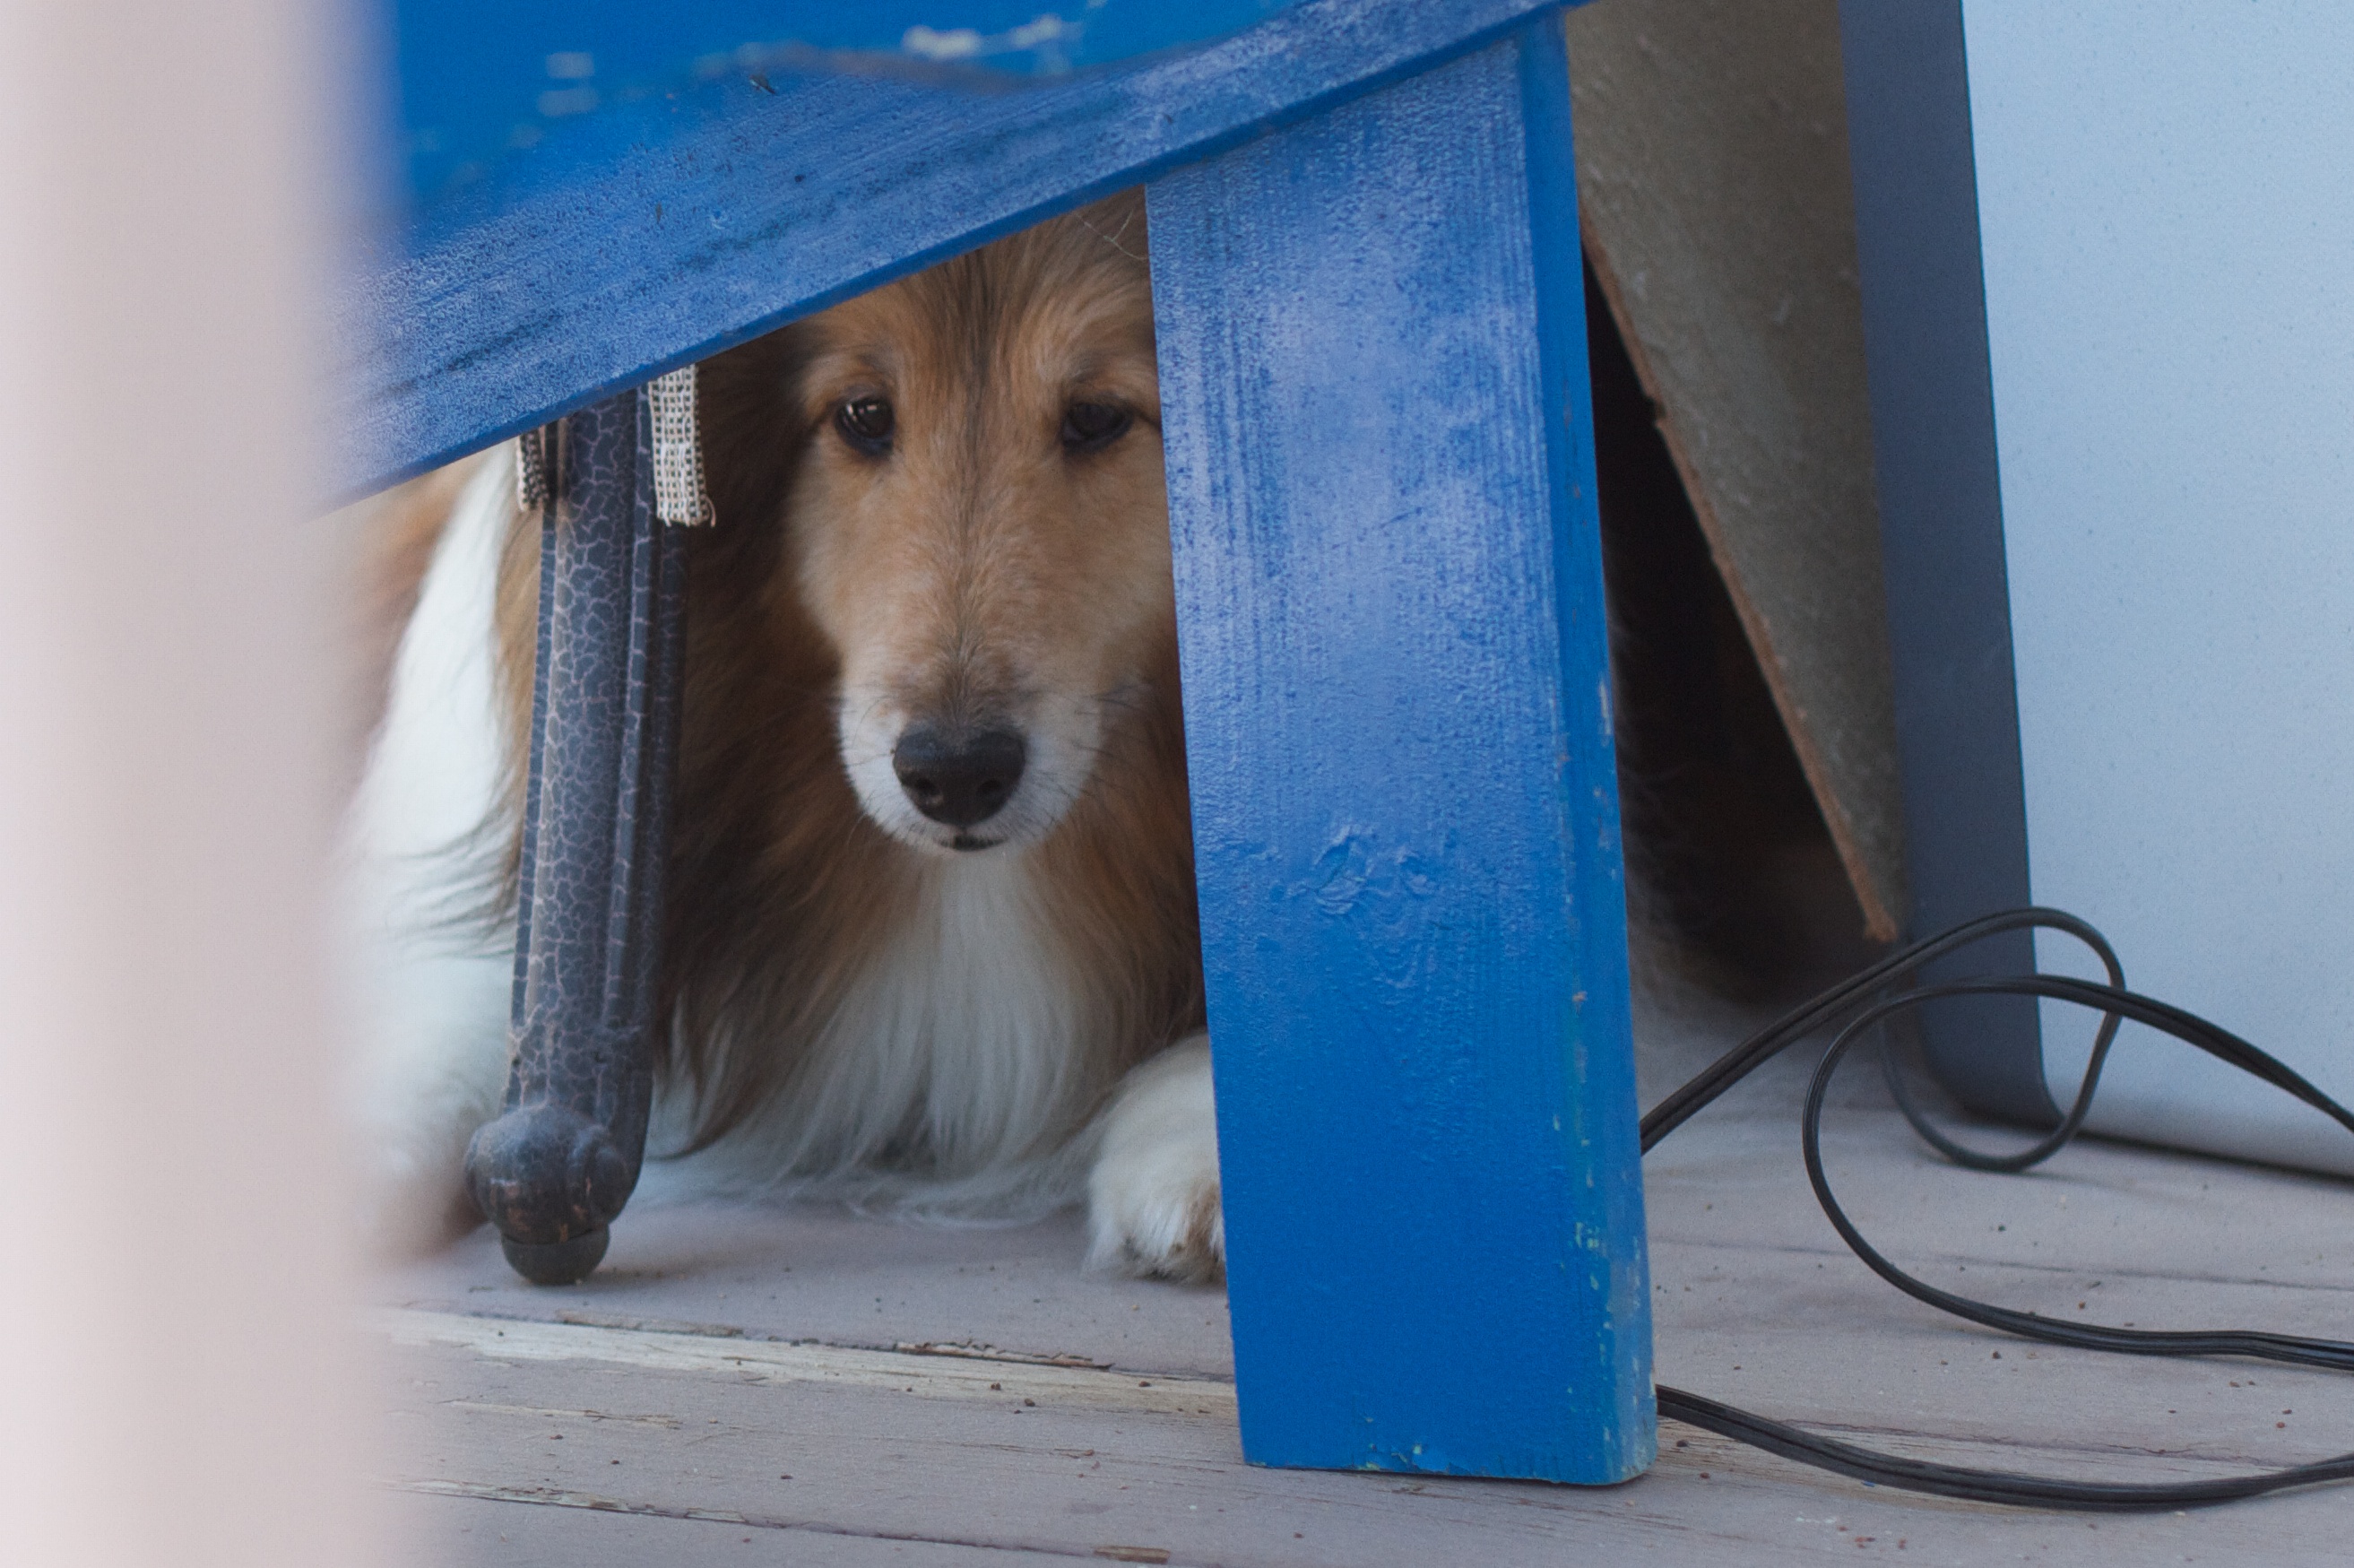
puppy, dog, color, mammal, blue, eye, skin, dog like mammal